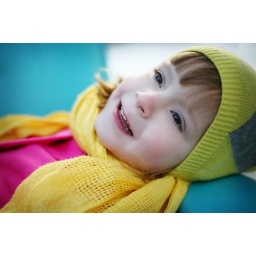
My Ava. Another one from the couch day!QOD&amp;quot;Happiness often sneaks in through a door you didn't know you left open.&amp;quot;